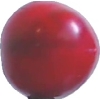
Label: cherry_wax_red